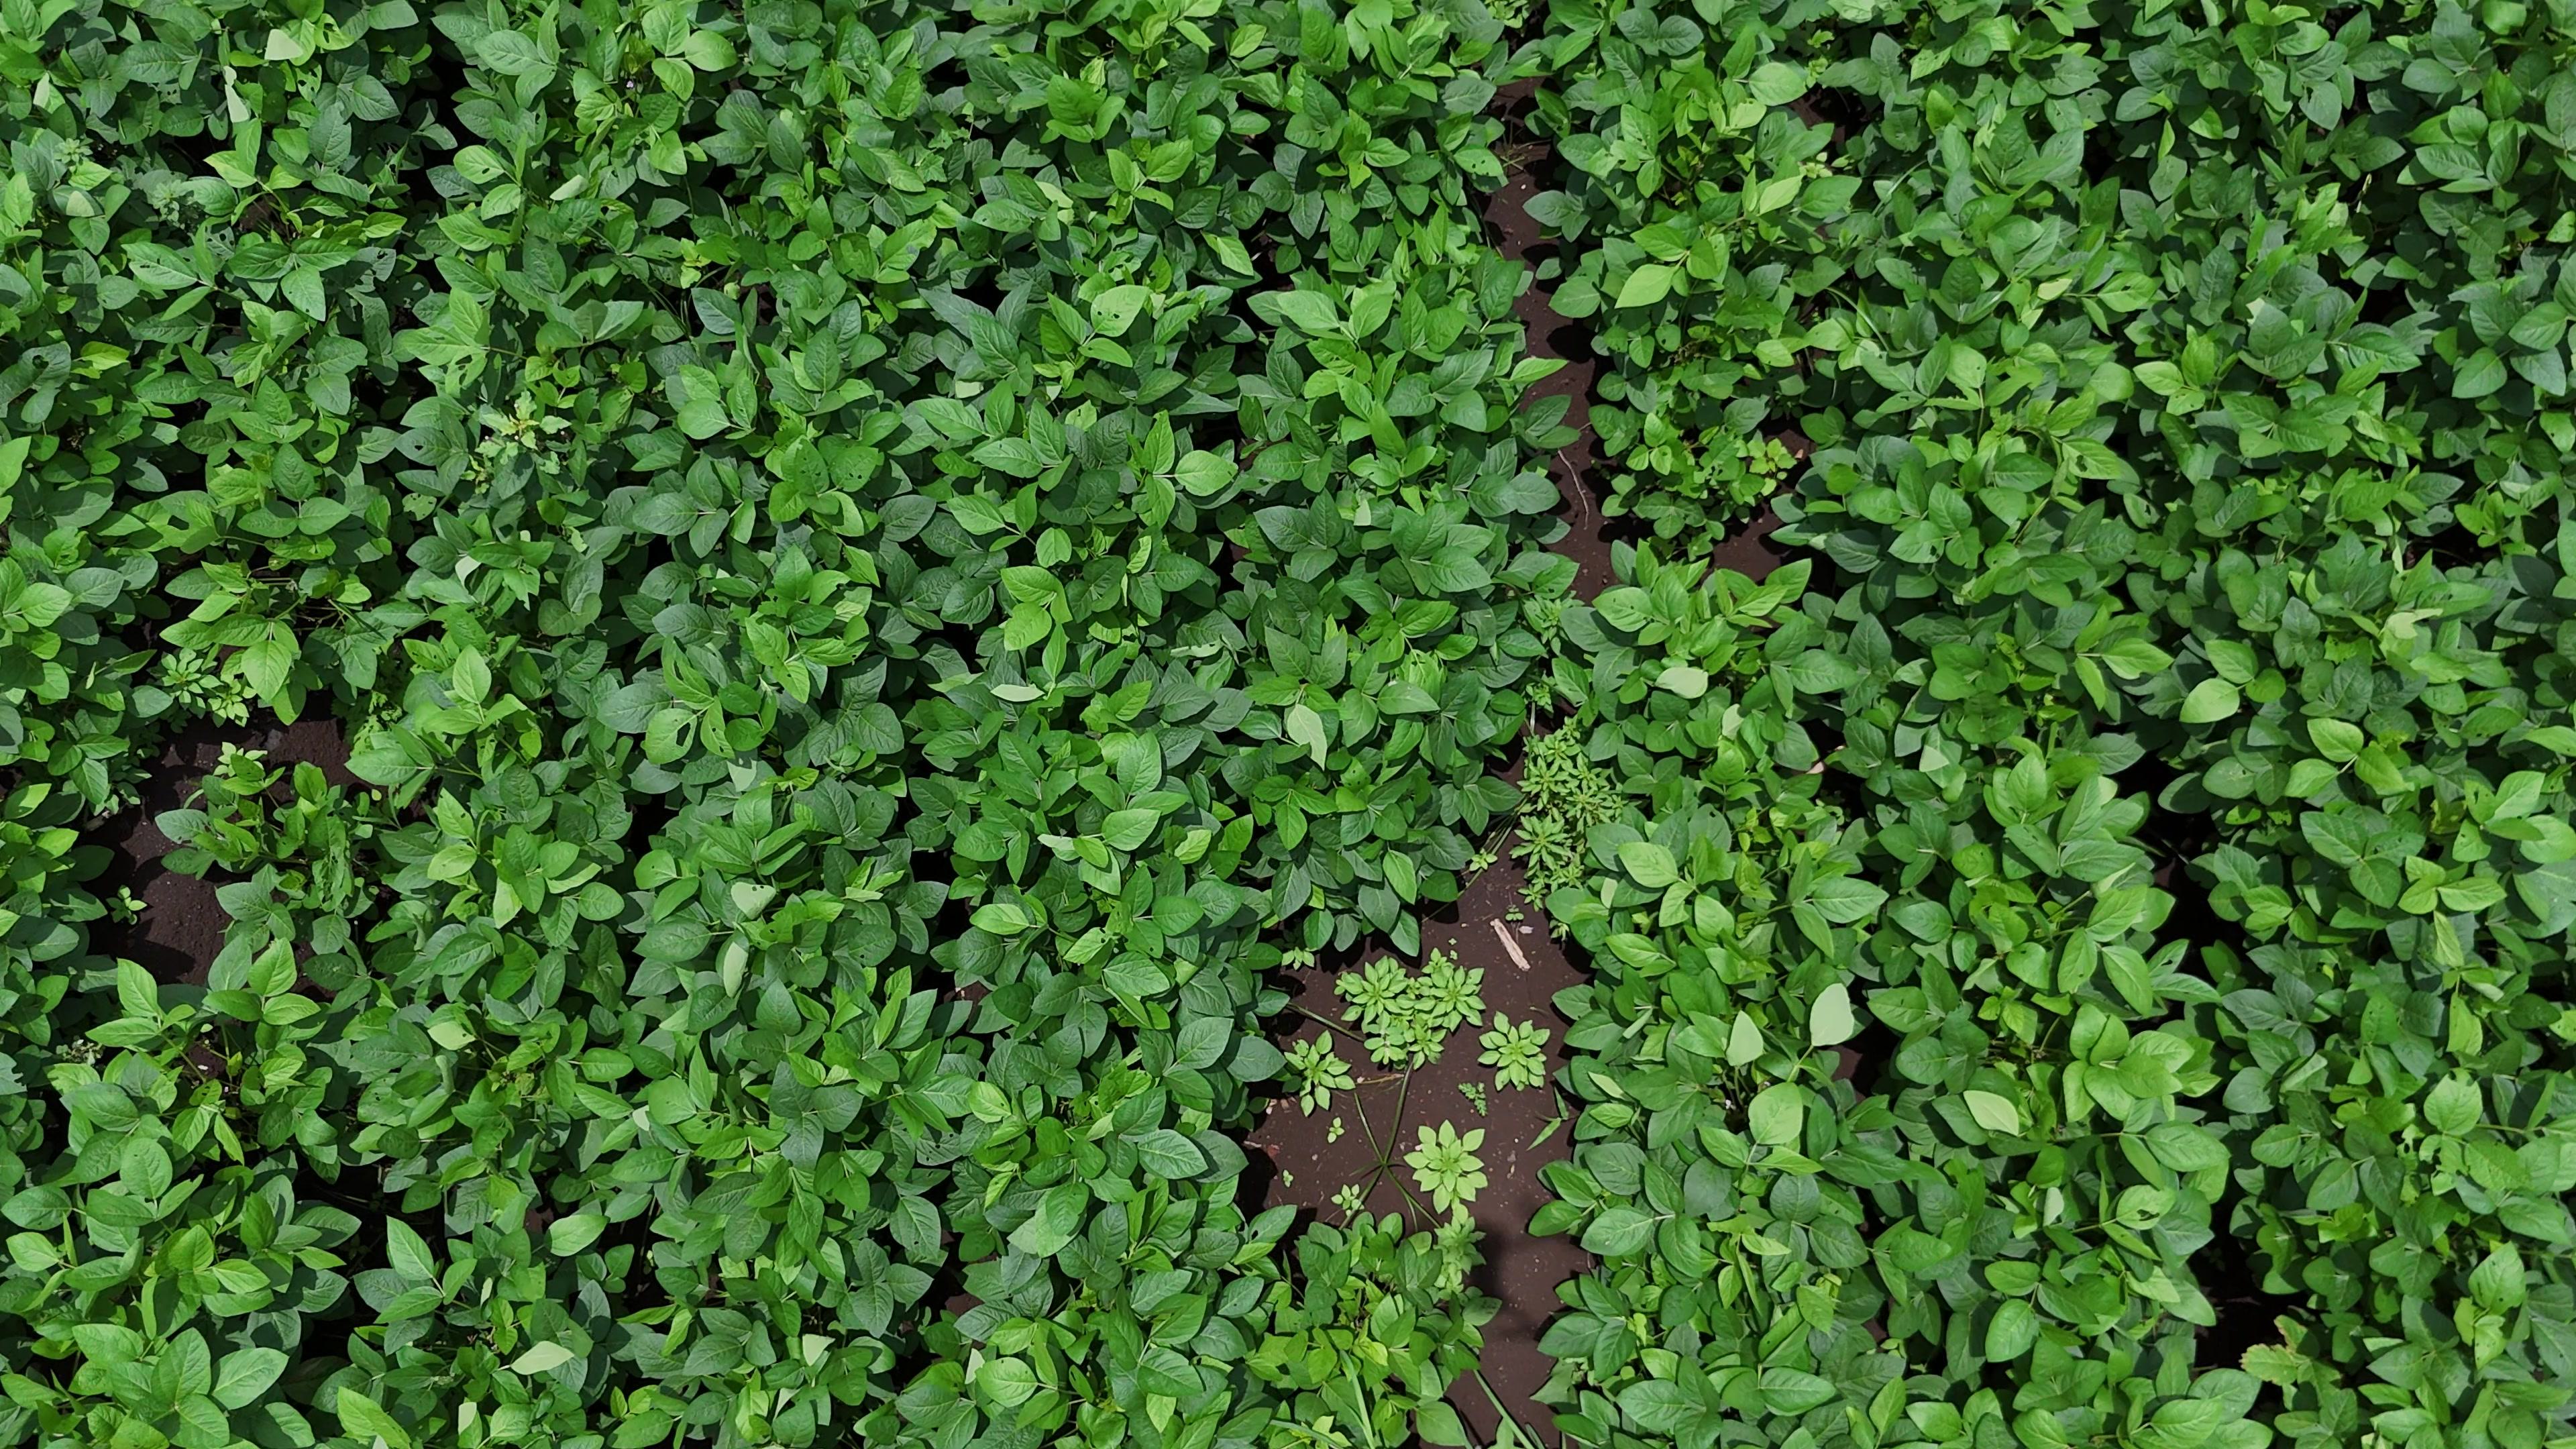
Label: Healthy